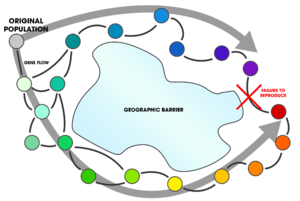
Une variation clinale est une série de populations voisines connectées dont les populations relativement apparentées peuvent se reproduire entre elles, mais au sein de laquelle il existe au moins deux populations « terminales » qui sont trop peu apparentées pour qu'il y ait inter-reproduction. C'est un cas particulier de cline systématique.